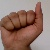
The image shows a hand gesture representing the letter 'A' in Indian Sign Language.